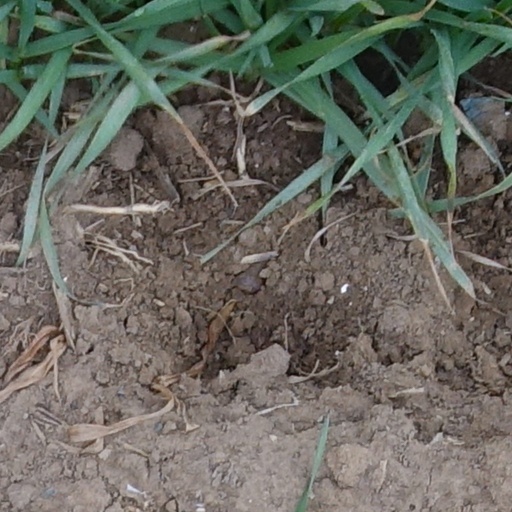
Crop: wheat